Vertebra

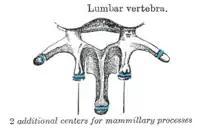
Lumbar vertebra showing mammillary processes

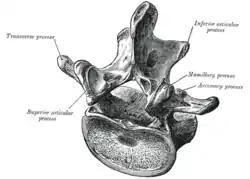
A typical lumbar vertebra

The five lumbar vertebrae are the largest of the vertebrae, their robust construction being necessary for supporting greater weight than the other vertebrae. They allow significant "flexion", "extension" and moderate lateral flexion (side-bending). The discs between these vertebrae create a natural lumbar lordosis (a spinal curvature that is concave posteriorly). This is due to the difference in thickness between the front and back parts of the intervertebral discs.